Nanomaterials and cancer

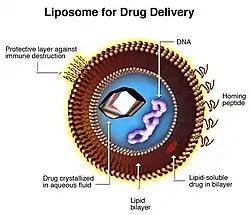
Liposome

Immunotherapy enhancement: Nanomaterials can be used to enhance the effectiveness of immunotherapies. They can serve as carriers for immune checkpoint inhibitors, vaccines, or other immunomodulatory agents.